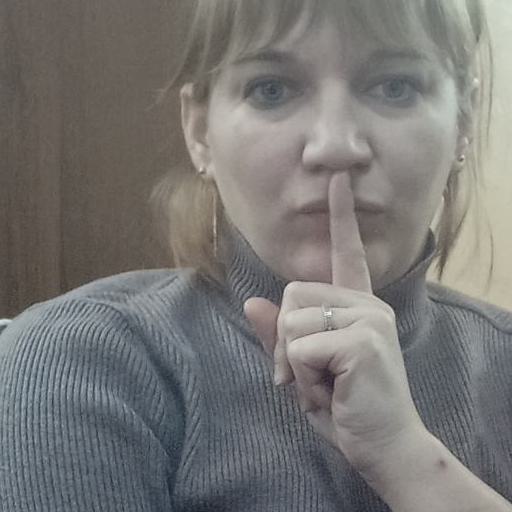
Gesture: mute